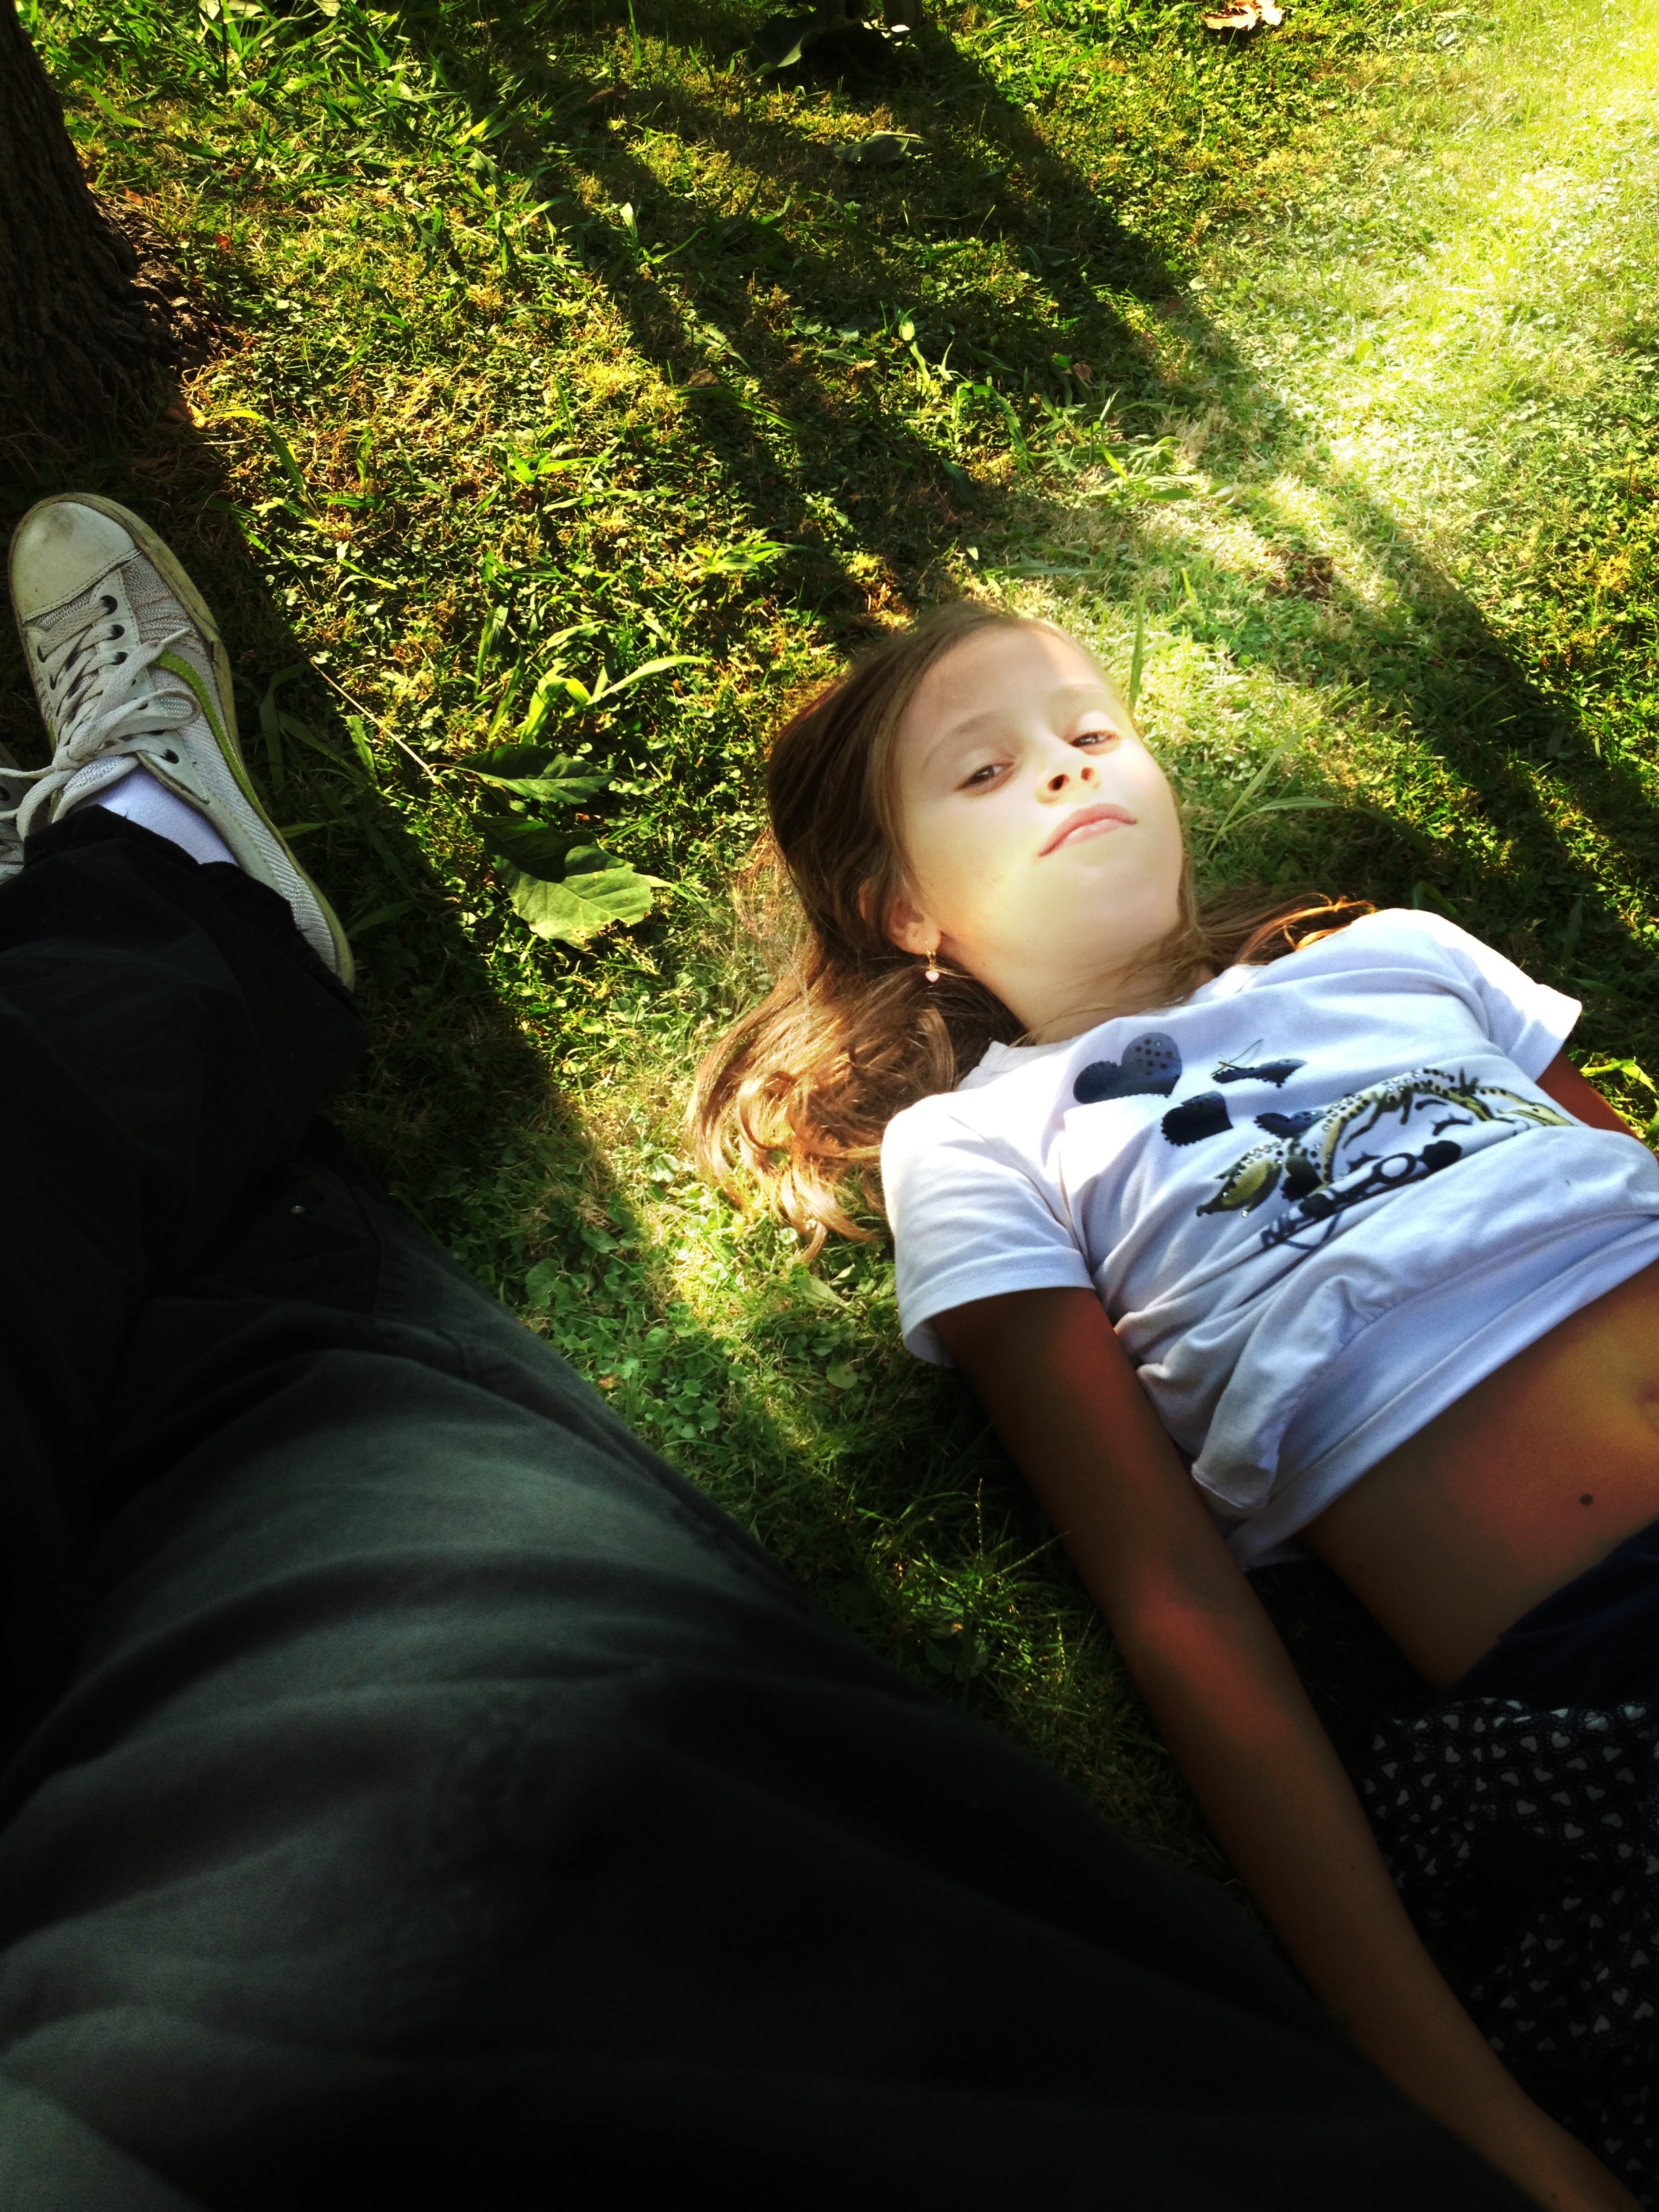
nature, grass, person, girl, photography, sunlight, leaf, portrait, model, spring, green, child, season, photograph, beauty, image, daughter, photo shoot, portrait photography, human positions